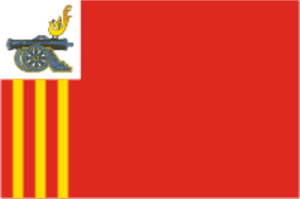
Smolensk
Smolensk er en by i det vestlige Rusland, administrativt center i Smolensk oblast med 329.853 indbyggere.